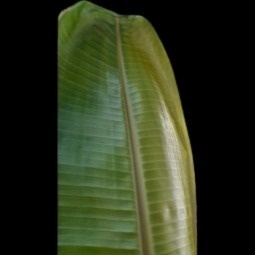
Label: Calcium